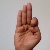
The image shows a hand gesture representing the letter 'F' in Indian Sign Language.